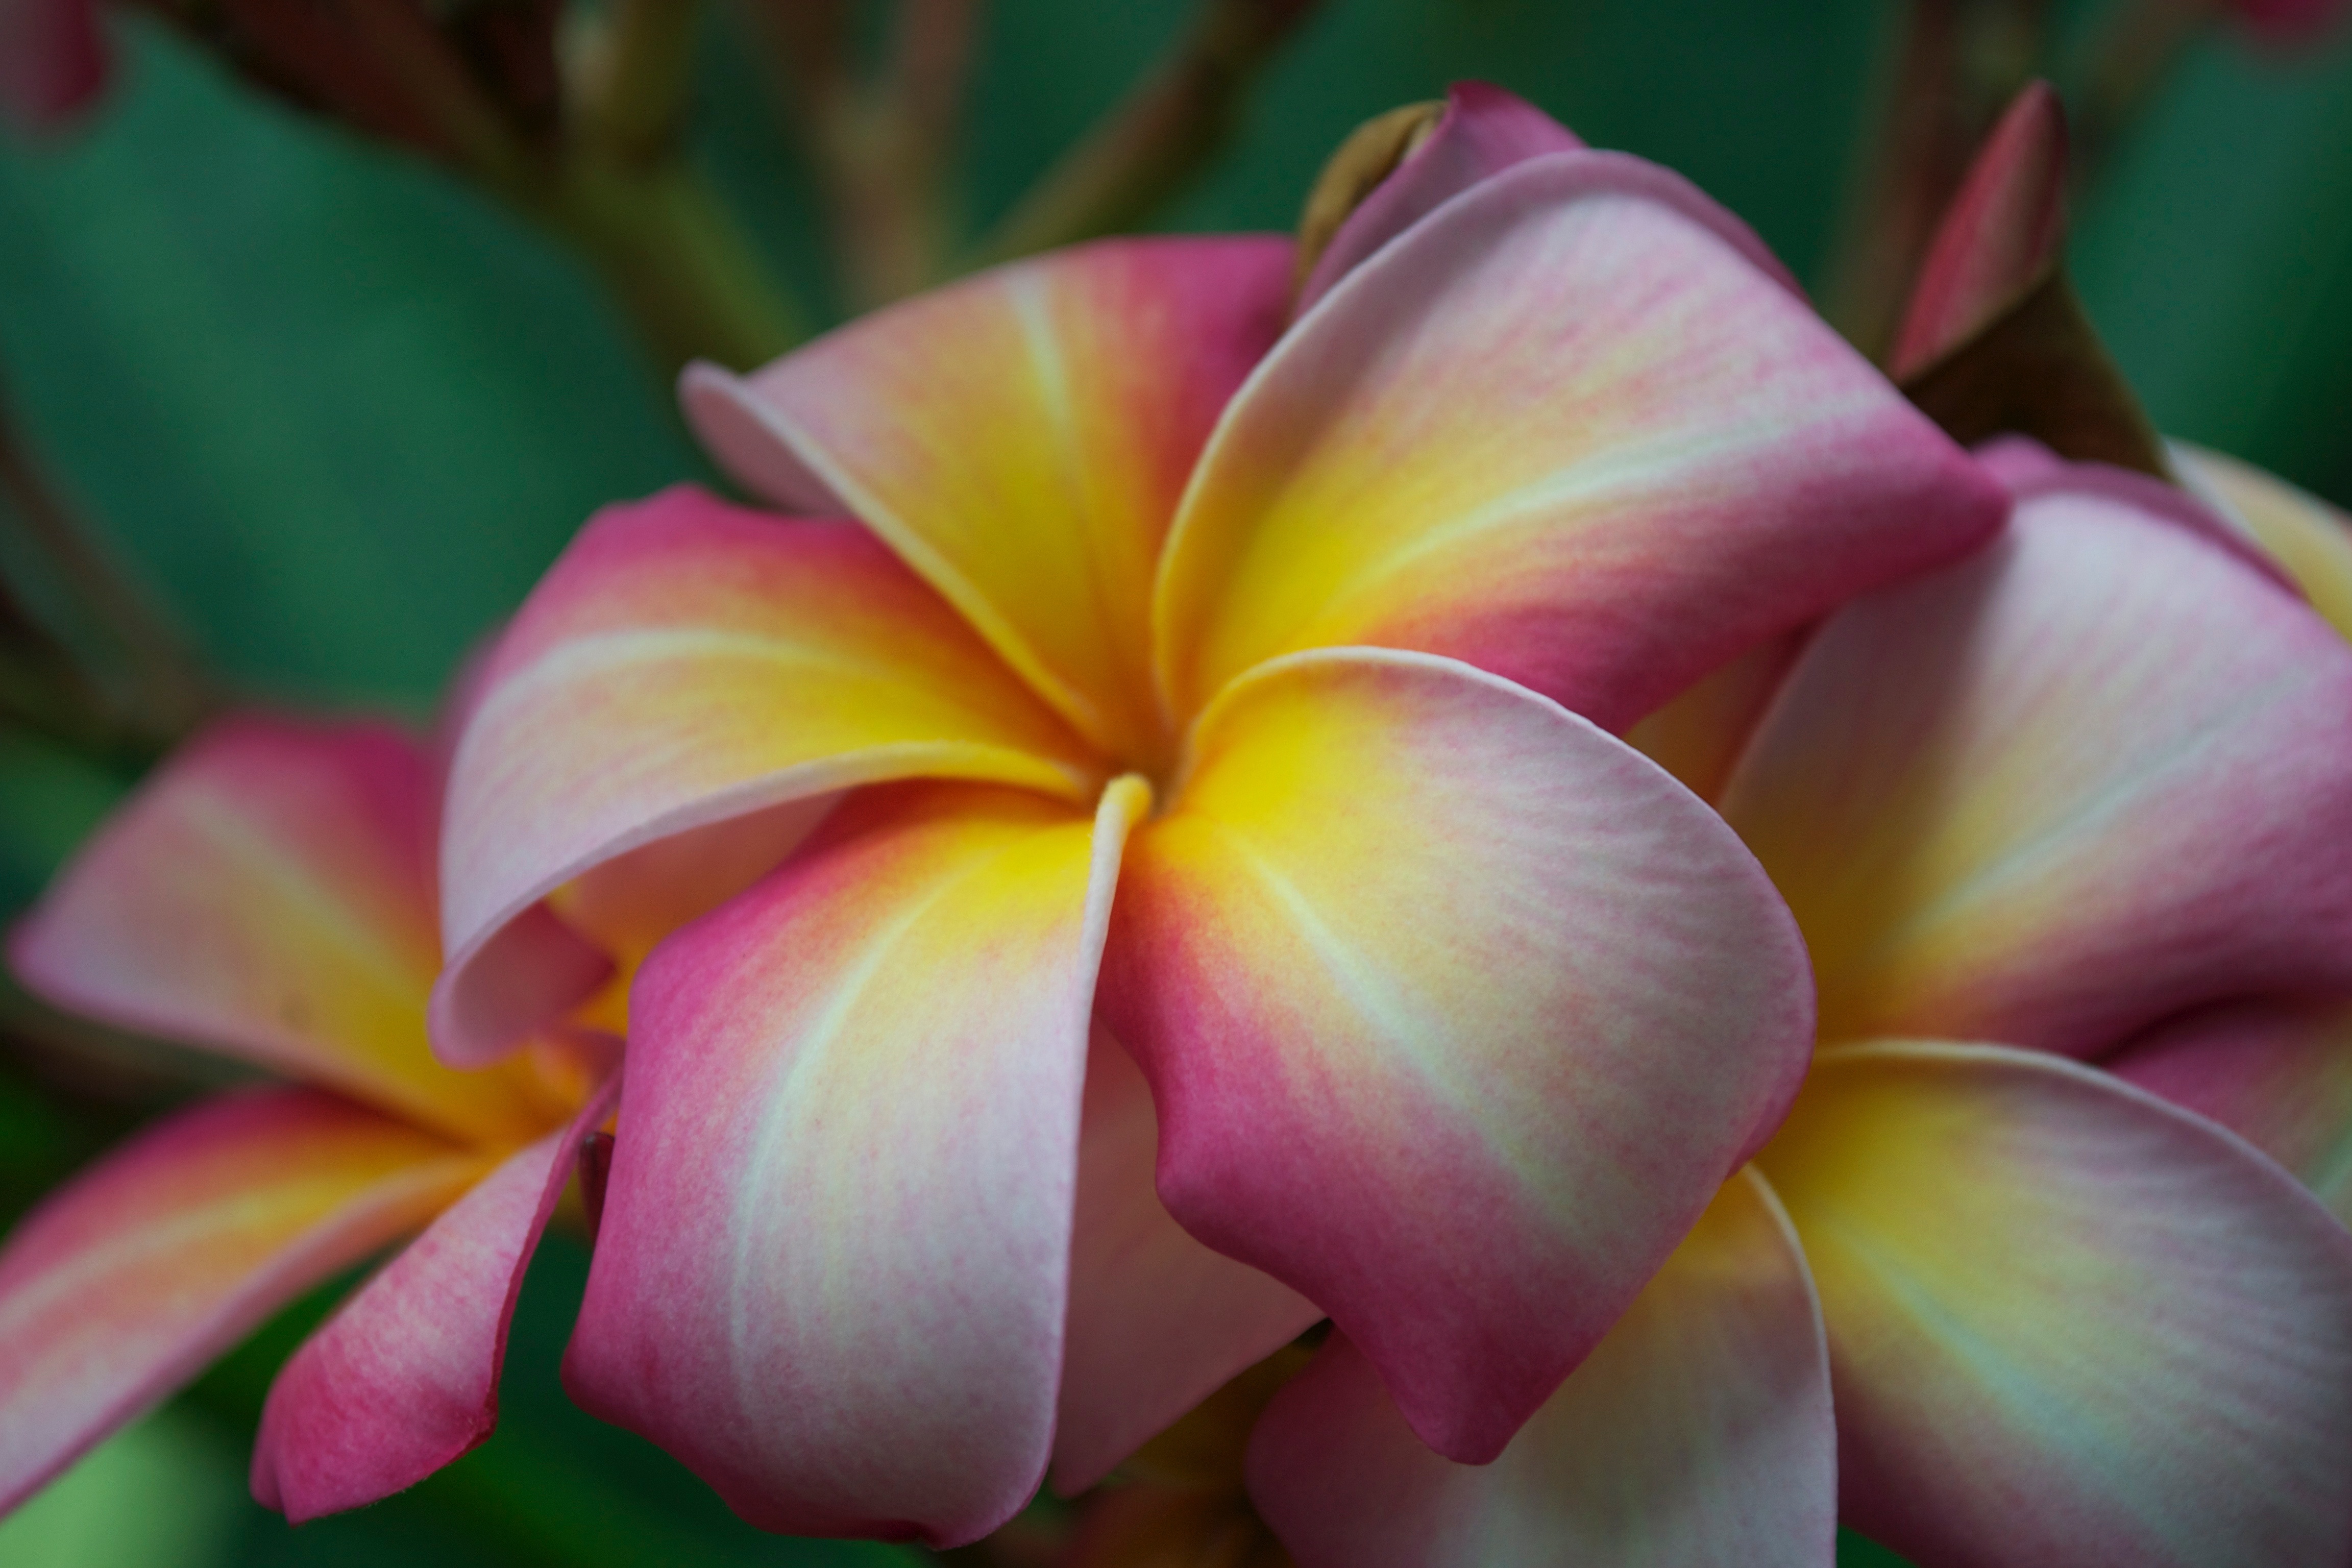
plant, photography, flower, petal, pink, flora, close up, macro photography, flowering plant, land plant